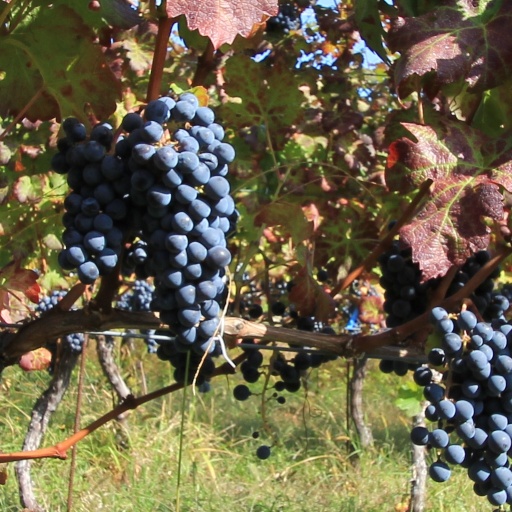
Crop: grape